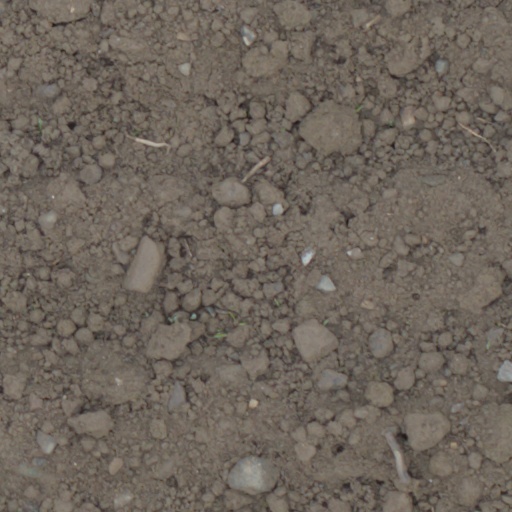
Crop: wheat